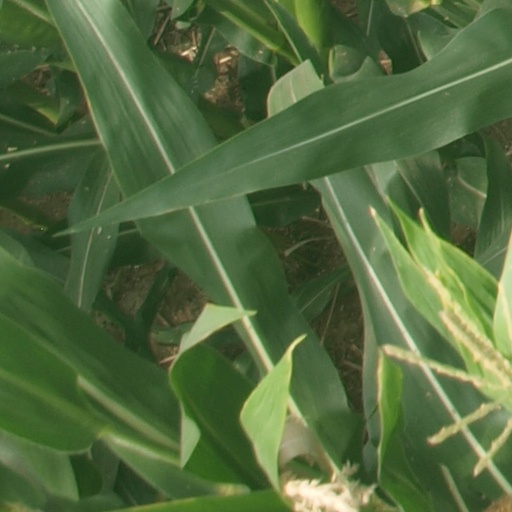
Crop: maize; corn